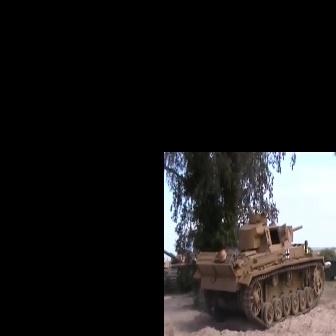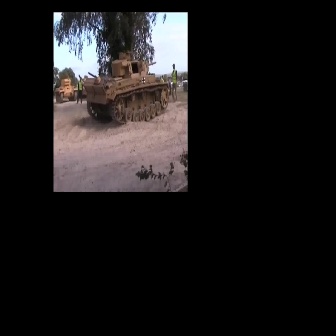
  Please identify the target specified by the bounding box [192,197,325,329] in the first image and locate it in the second image. Return the coordinates in [x_min,y_min,x_max,y_max] format.
Answer: [83,41,169,126]